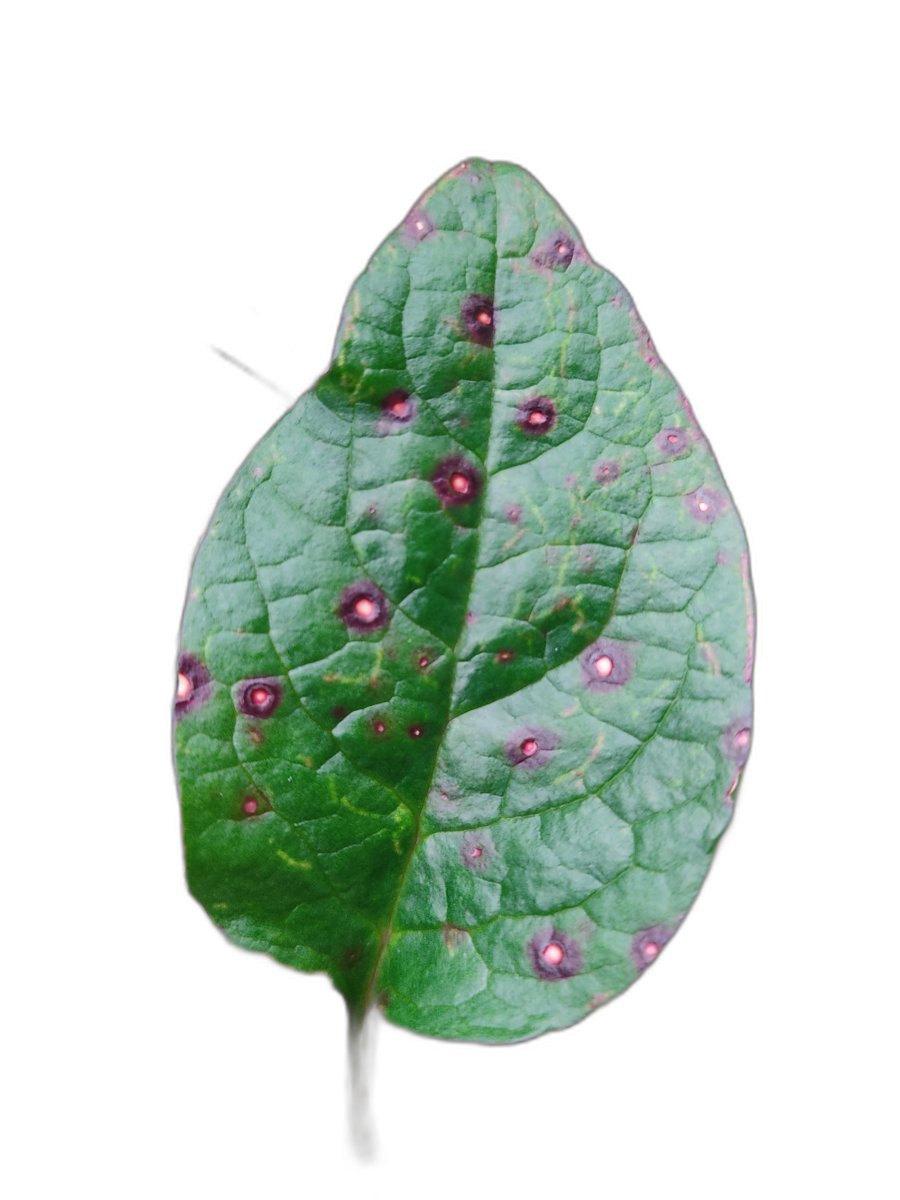
Label: Bacterial-Spot